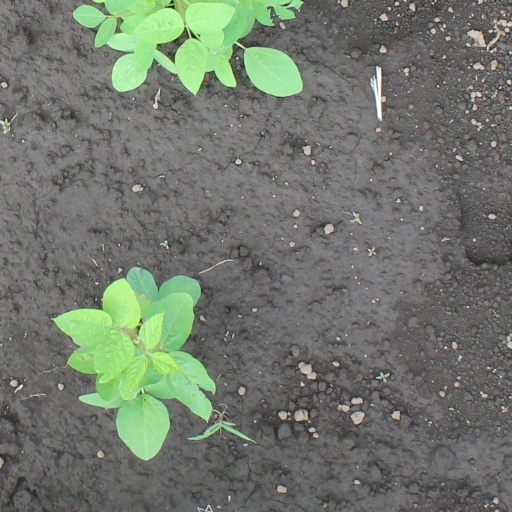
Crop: soybean